Materia medica

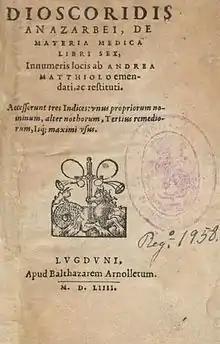
One of the four covers (Arnoullet) of the ""Lyons printers' tribute edition to Michel de Villeneuve"" edition of the Materia Medica. By Michel de Villeneuve & Pietro Andrea Mattioli, printed by Balthazar Arnoullet in 1554, in Lyons.

There is another Materia Medica with commentaries on a Ruel edition of 1537, printed by Simon de Colines. This work contains hundreds of manuscript marginaia, all along 420 out of 480 pages. The scholar Gonzalez Echeverria demonstrated in the ISHM with a graphological, historical and linguistic study that this task was carried out by Michel de Villeneuve. It also demonstrated that this document was written by the same hand that wrote the famous "Manuscript of Paris", a work also by Michel de Villeneuve, consisting of a draft for his Christianismo Restitutio. "The manuscript of the Complutense" is not just a union of the ideas of the previous works by Michel de Villeneuve, Syropum Ratio, etc., but also of the later works, Enquiridion, De Materia Medica of 1543, sharing with this last many of its 20 big commentaries, for instance.